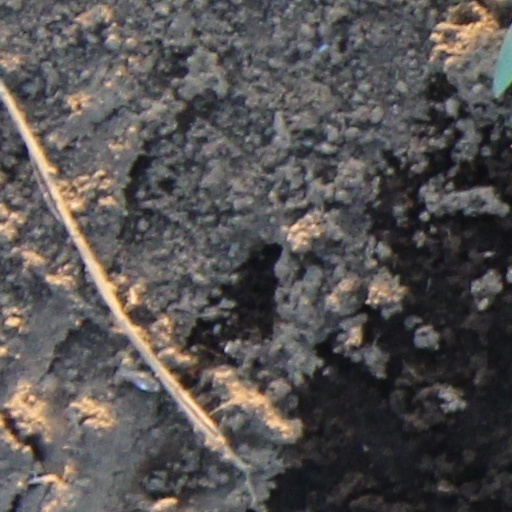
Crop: wheat